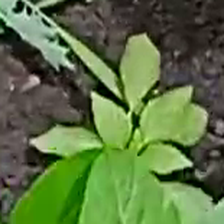
Weed species: Moti_dudhi(Euphorbia_geneculata_L)